Rory Te' Tigo

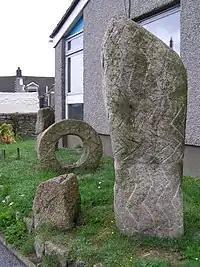
Stone sculptures outside St Just library

Rory Te' Tigo is a sculptor, artist and musical instrument maker originally from Germany now living in West Cornwall, United Kingdom. He sculpts in granite and wood and is also a potter. His granite sculptures have been exhibited in various locations in the West Cornwall area, including for many years along the roadside of the A30 trunk road just outside Land's End, Cornwall. His work is executed in a Neo Archaic style, representing themes of Cornish Celtic culture and identity.